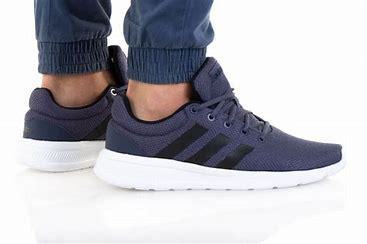
Brand: Adidas
Model: Lite Racer 2